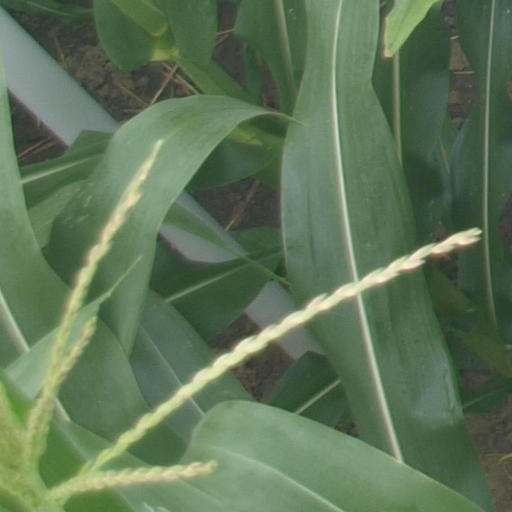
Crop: maize; corn